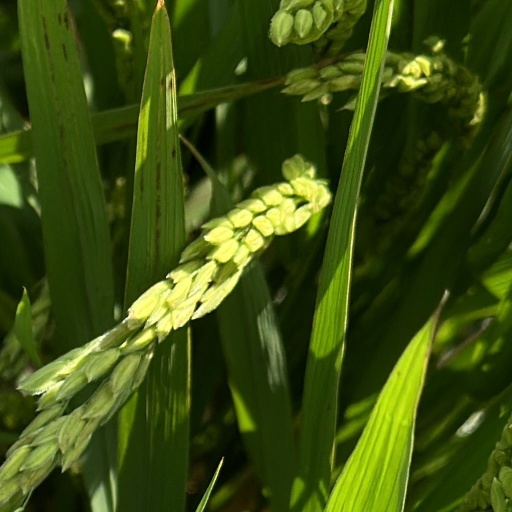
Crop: rice